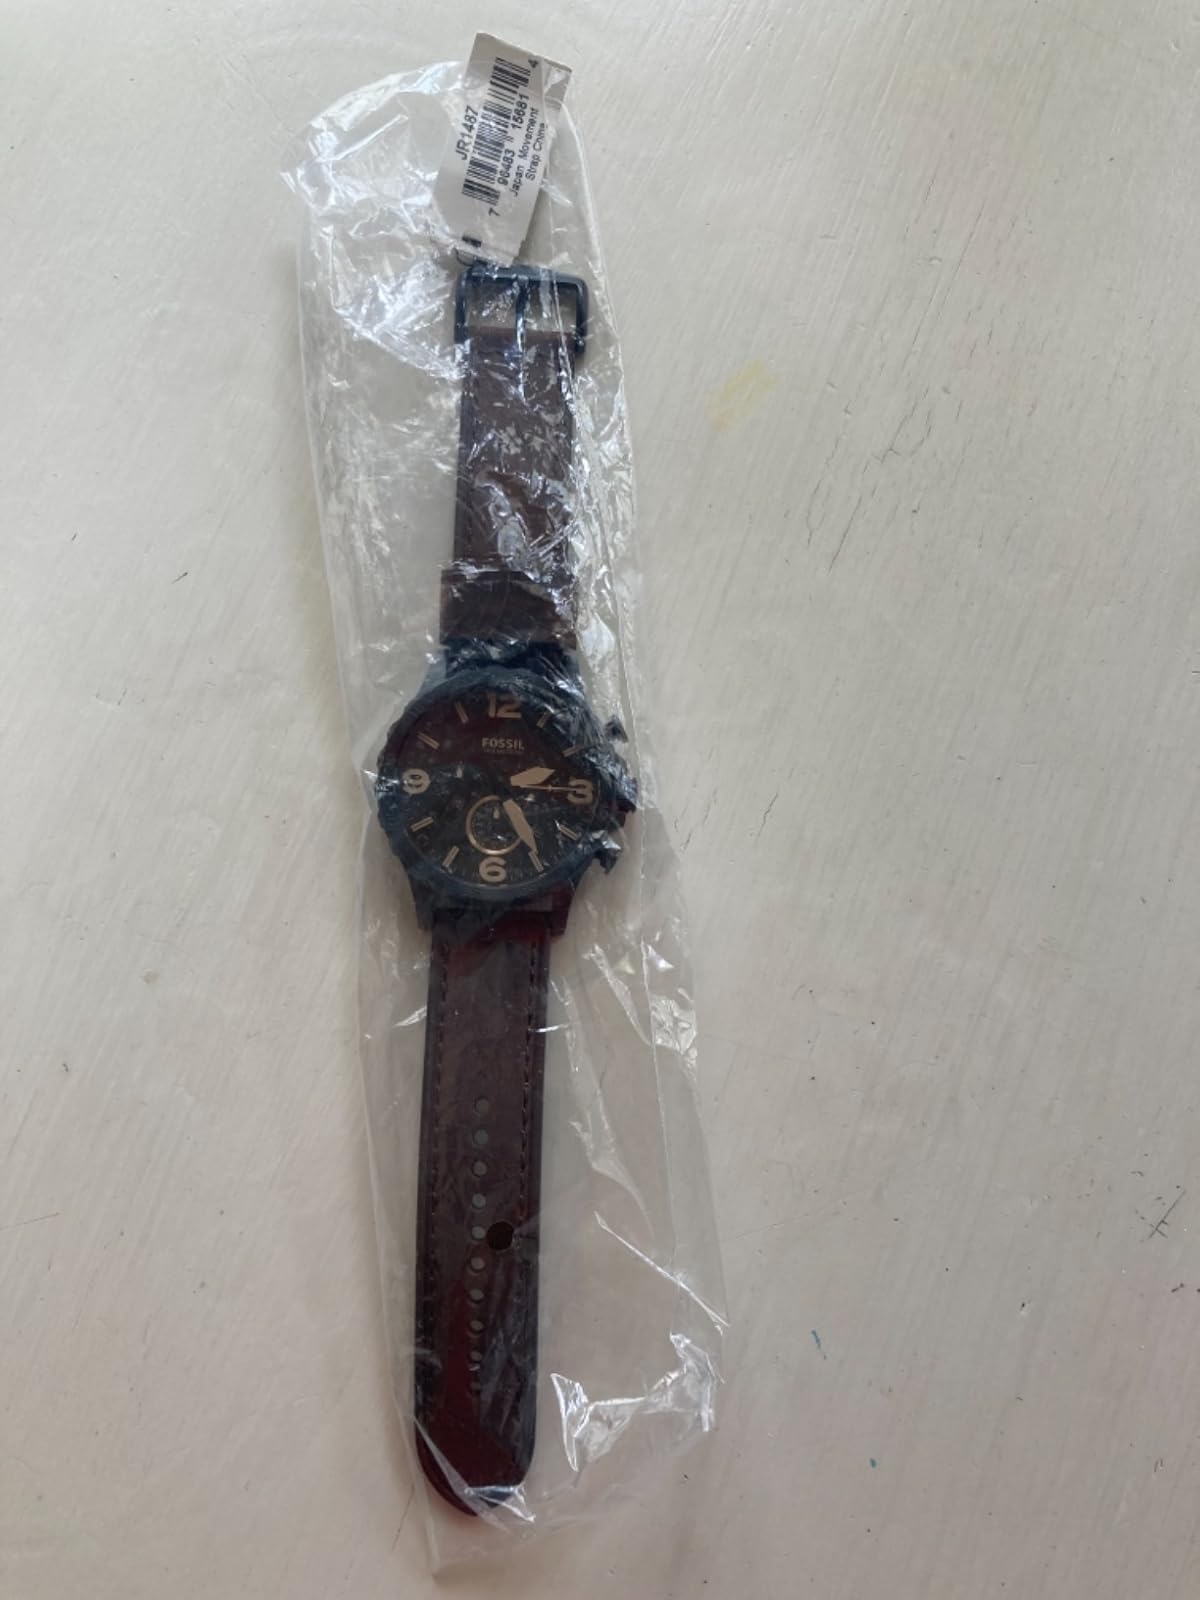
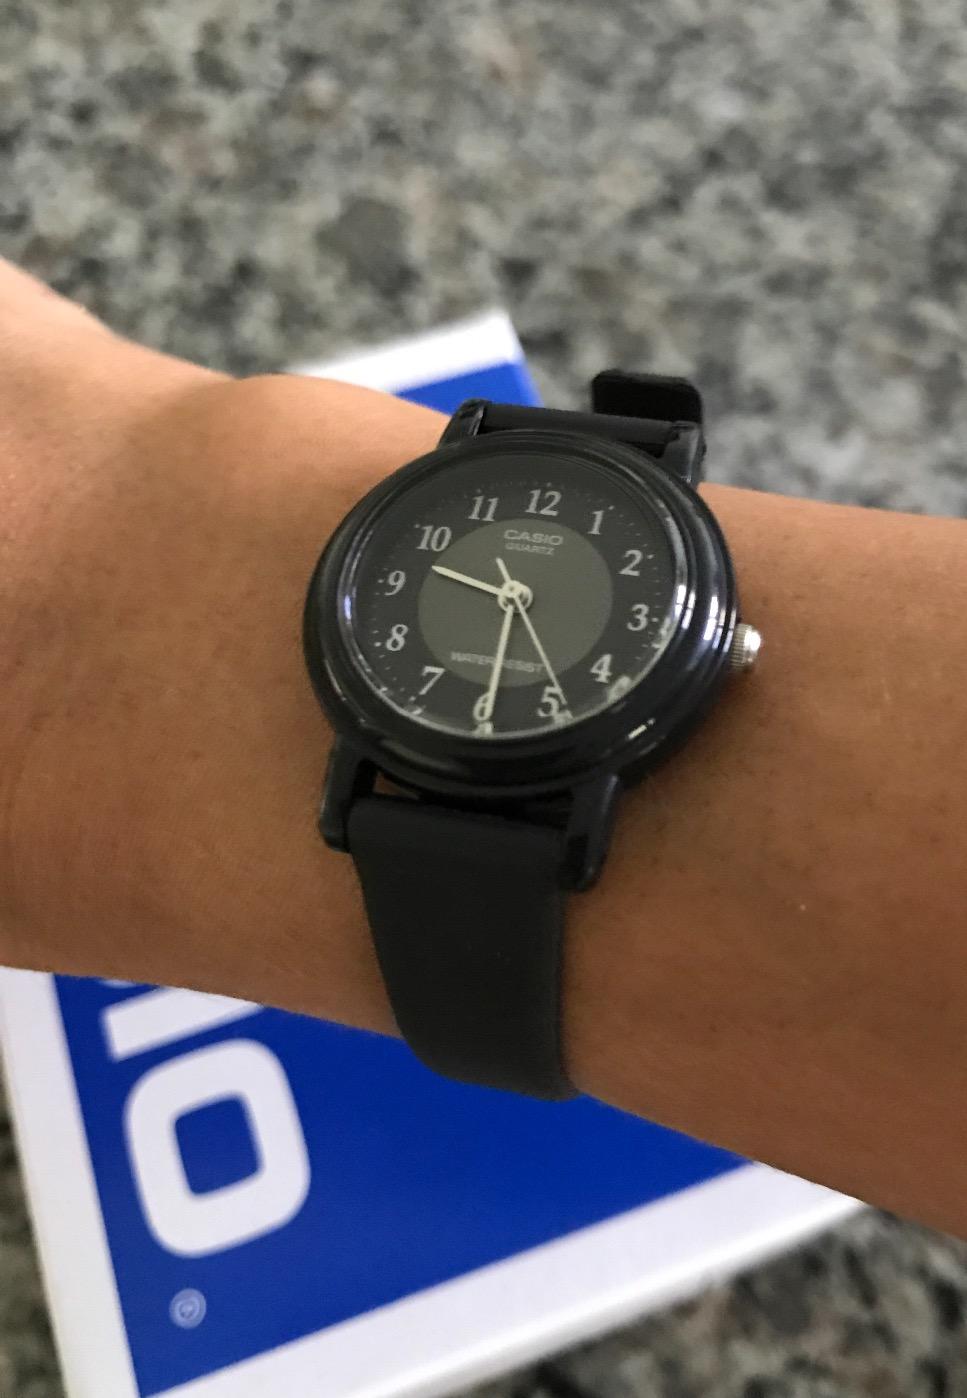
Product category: accessories_watch
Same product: no